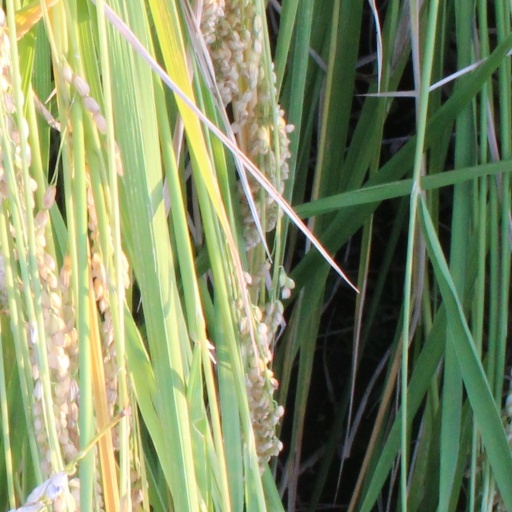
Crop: rice